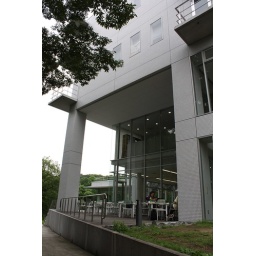
I always want a blue sky in my photos.